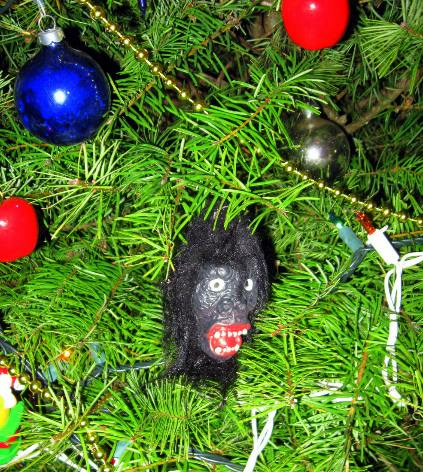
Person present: No